Our Lady of Prompt Succor

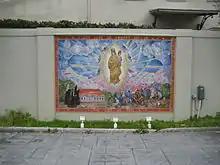
A mosaic of Our Lady of Prompt Succor at the Old Ursuline Convent complex, French Quarter, New Orleans.

According to Michael Pasquier, promotion of devotion to the Marian title of Our Lady of Prompt Succor was an attempt by the Catholic hierarchy to ease tensions in a Catholic population divided over a French Creole Catholicism and an Anglo-Catholic hierarchy in Baltimore. He maintains that the devotion never garnered a widespread following due to its "lack of multi-ethnic appeal" to minority groups at the time. The cultus of Our Lady of Prompt Succor was a devotion particular to the French Ursulines, which involved neither a miraculous apparition nor a particular message to engage the imaginations of the laity.